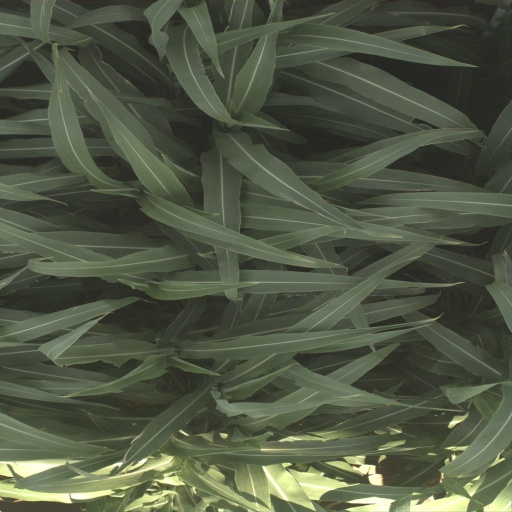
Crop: sorghum